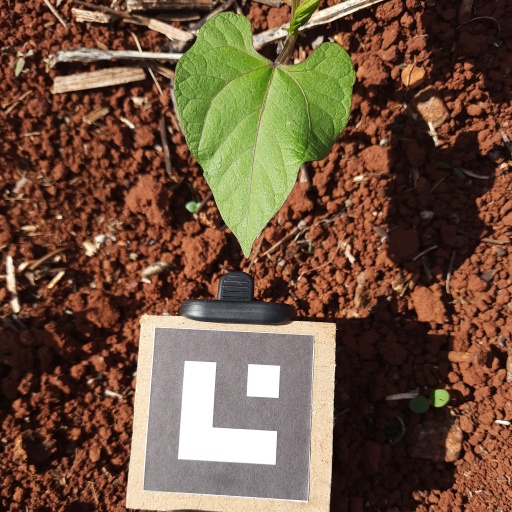
Observations: wavy surface, no eating holes, under sunlight